Eielson Air Force Base

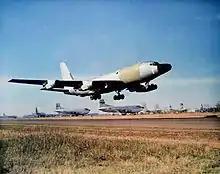

In July 1960, the Strategic Air Command (SAC) stationed the 4157th Combat Support Group (later Strategic Wing) at Eielson. The 6th Strategic Wing (6 SW) replaced the 4157 SW on 25 March 1967, relocating from Walker Air Force Base, New Mexico after its closure.